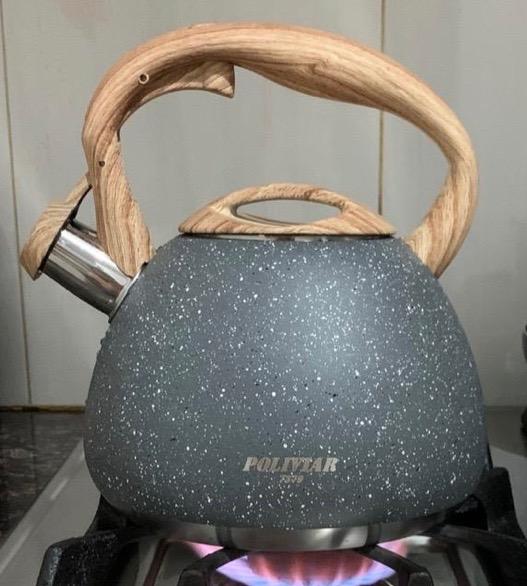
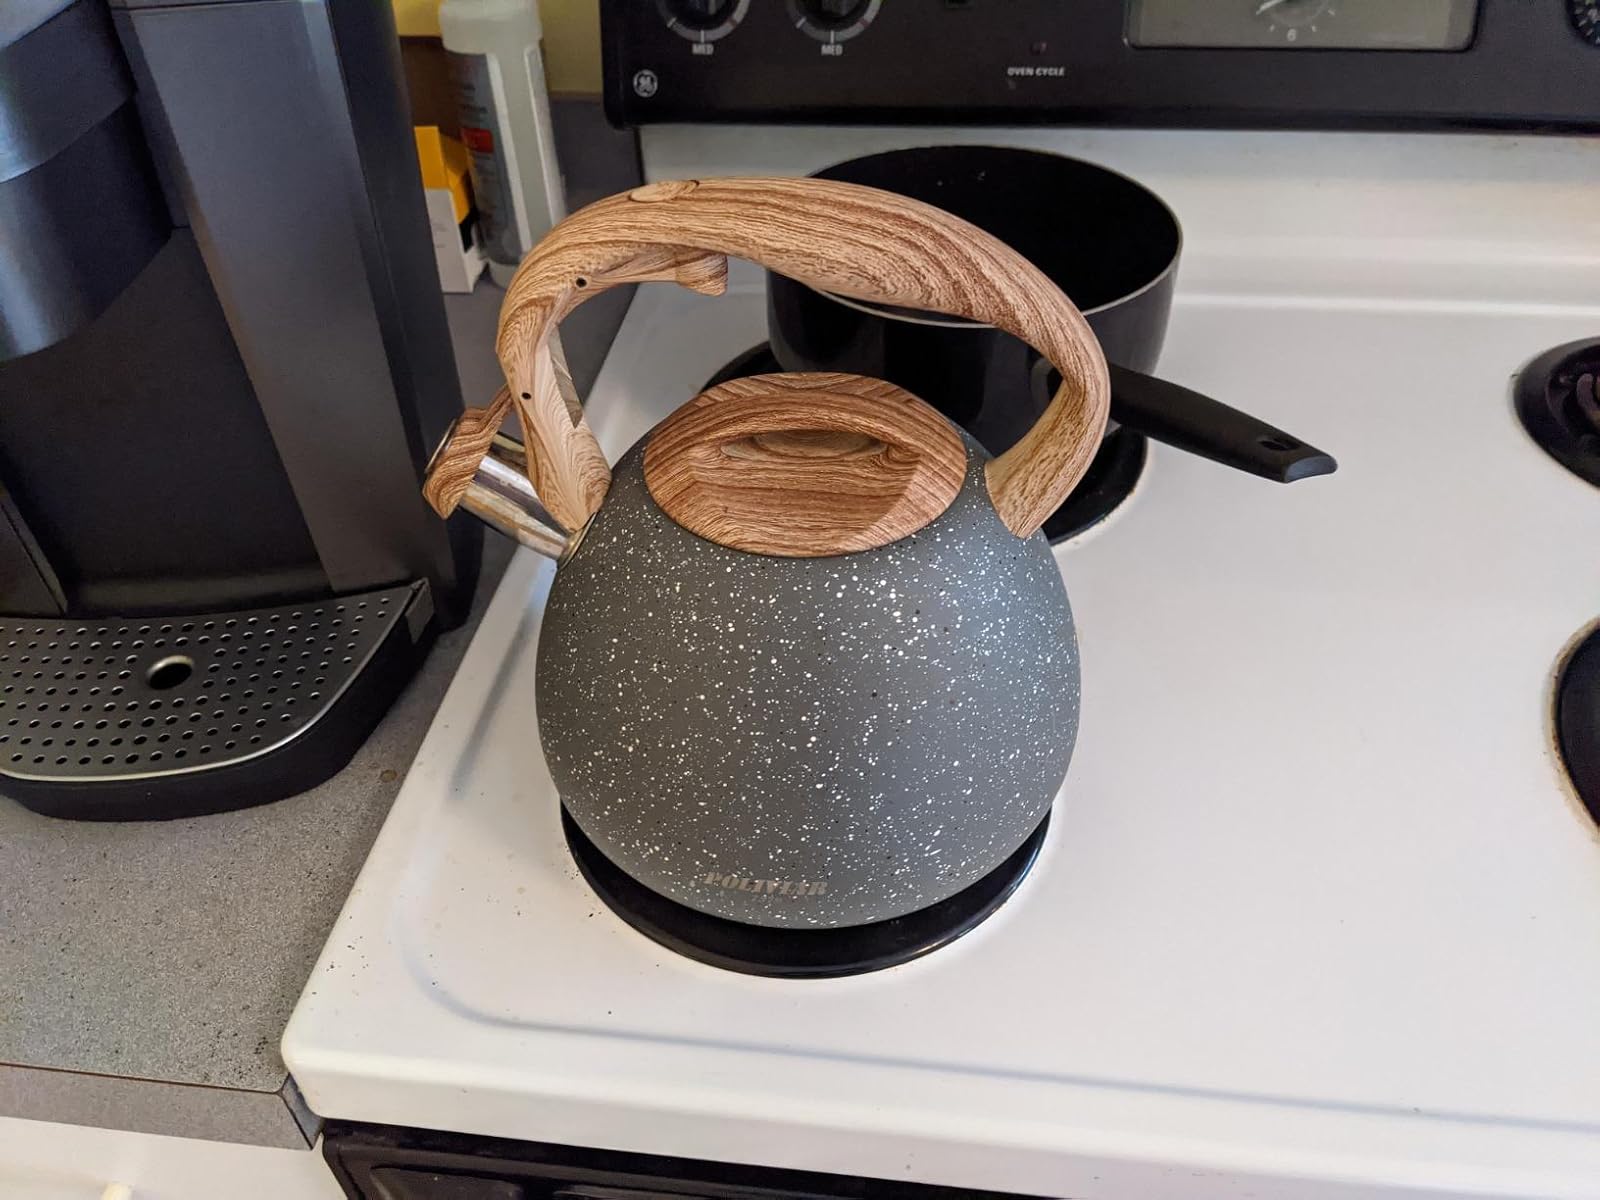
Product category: items_kettle
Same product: yes